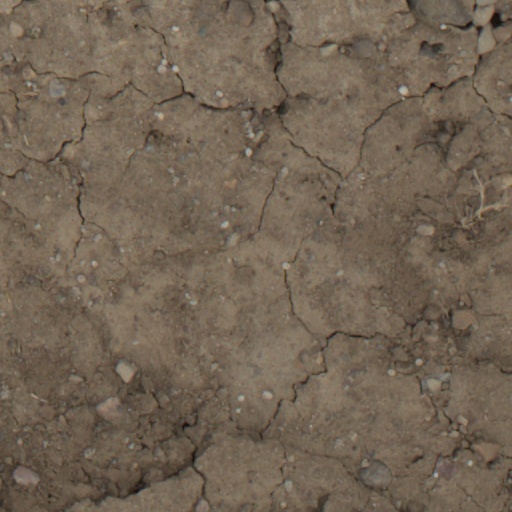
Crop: wheat